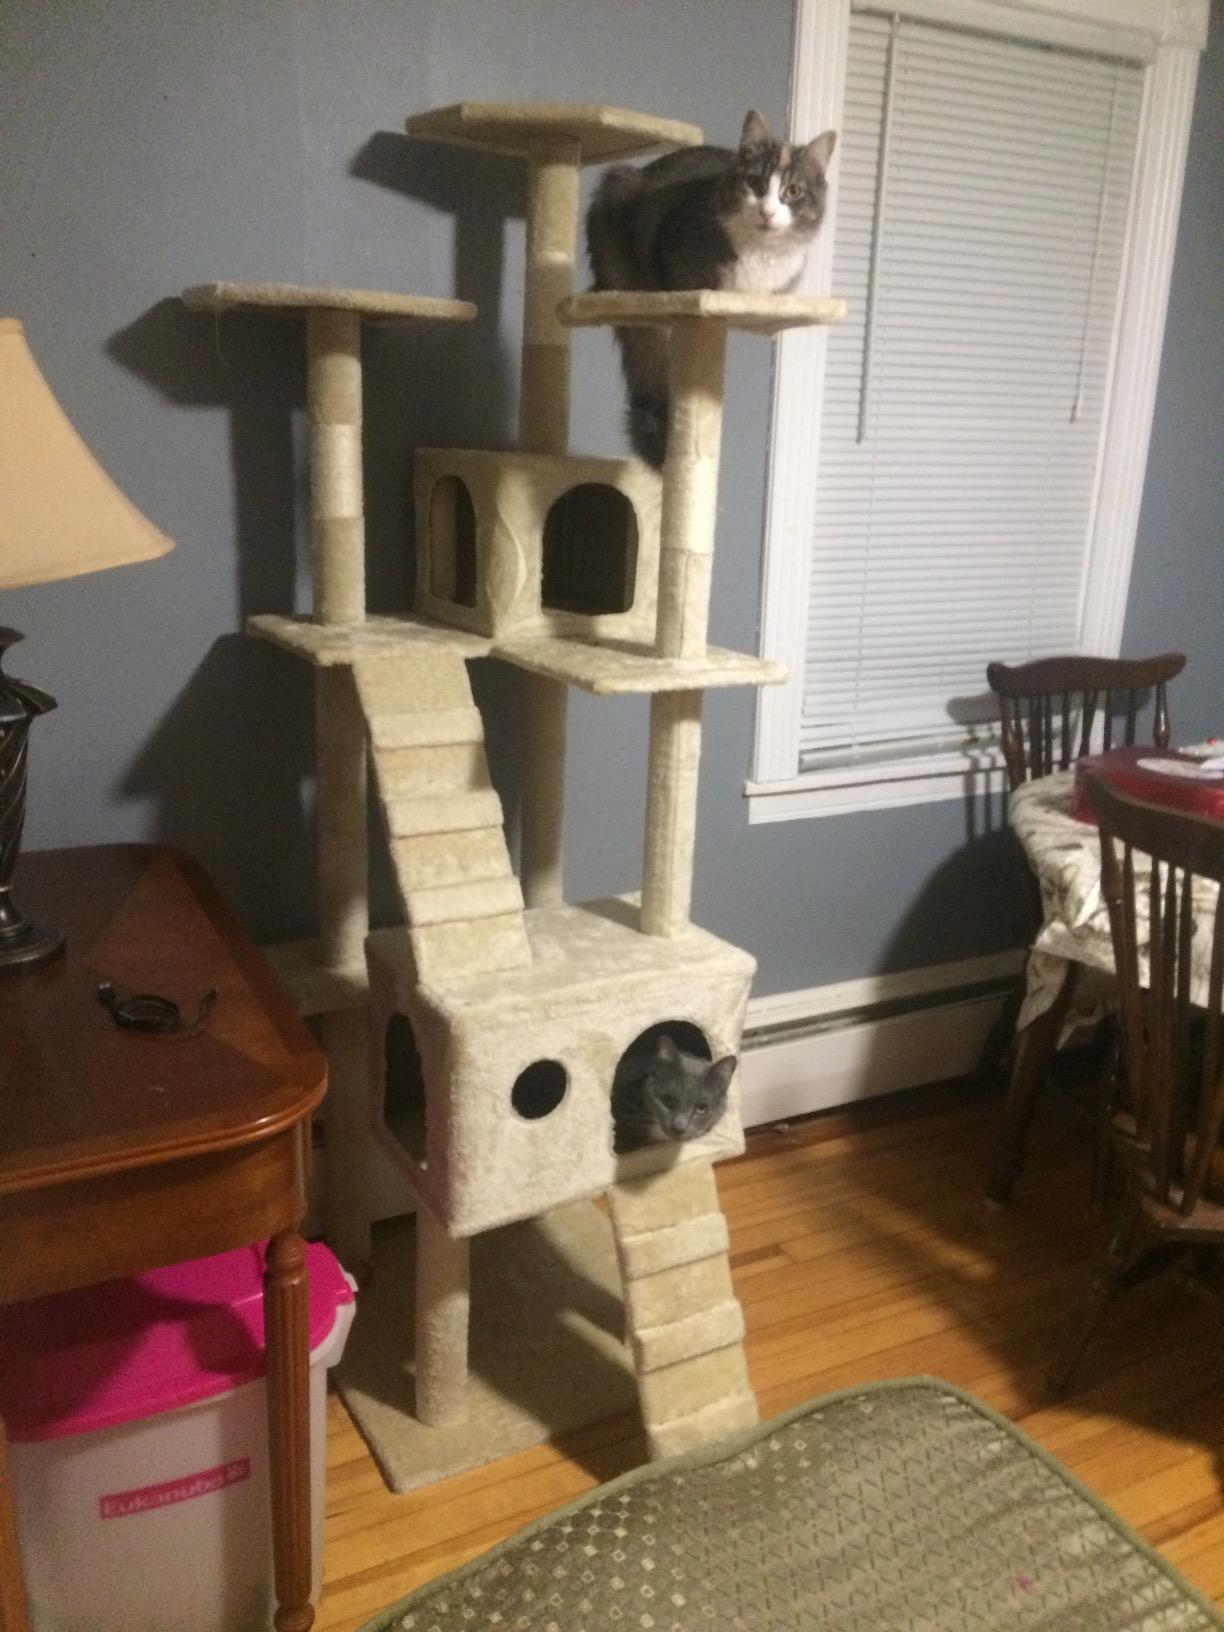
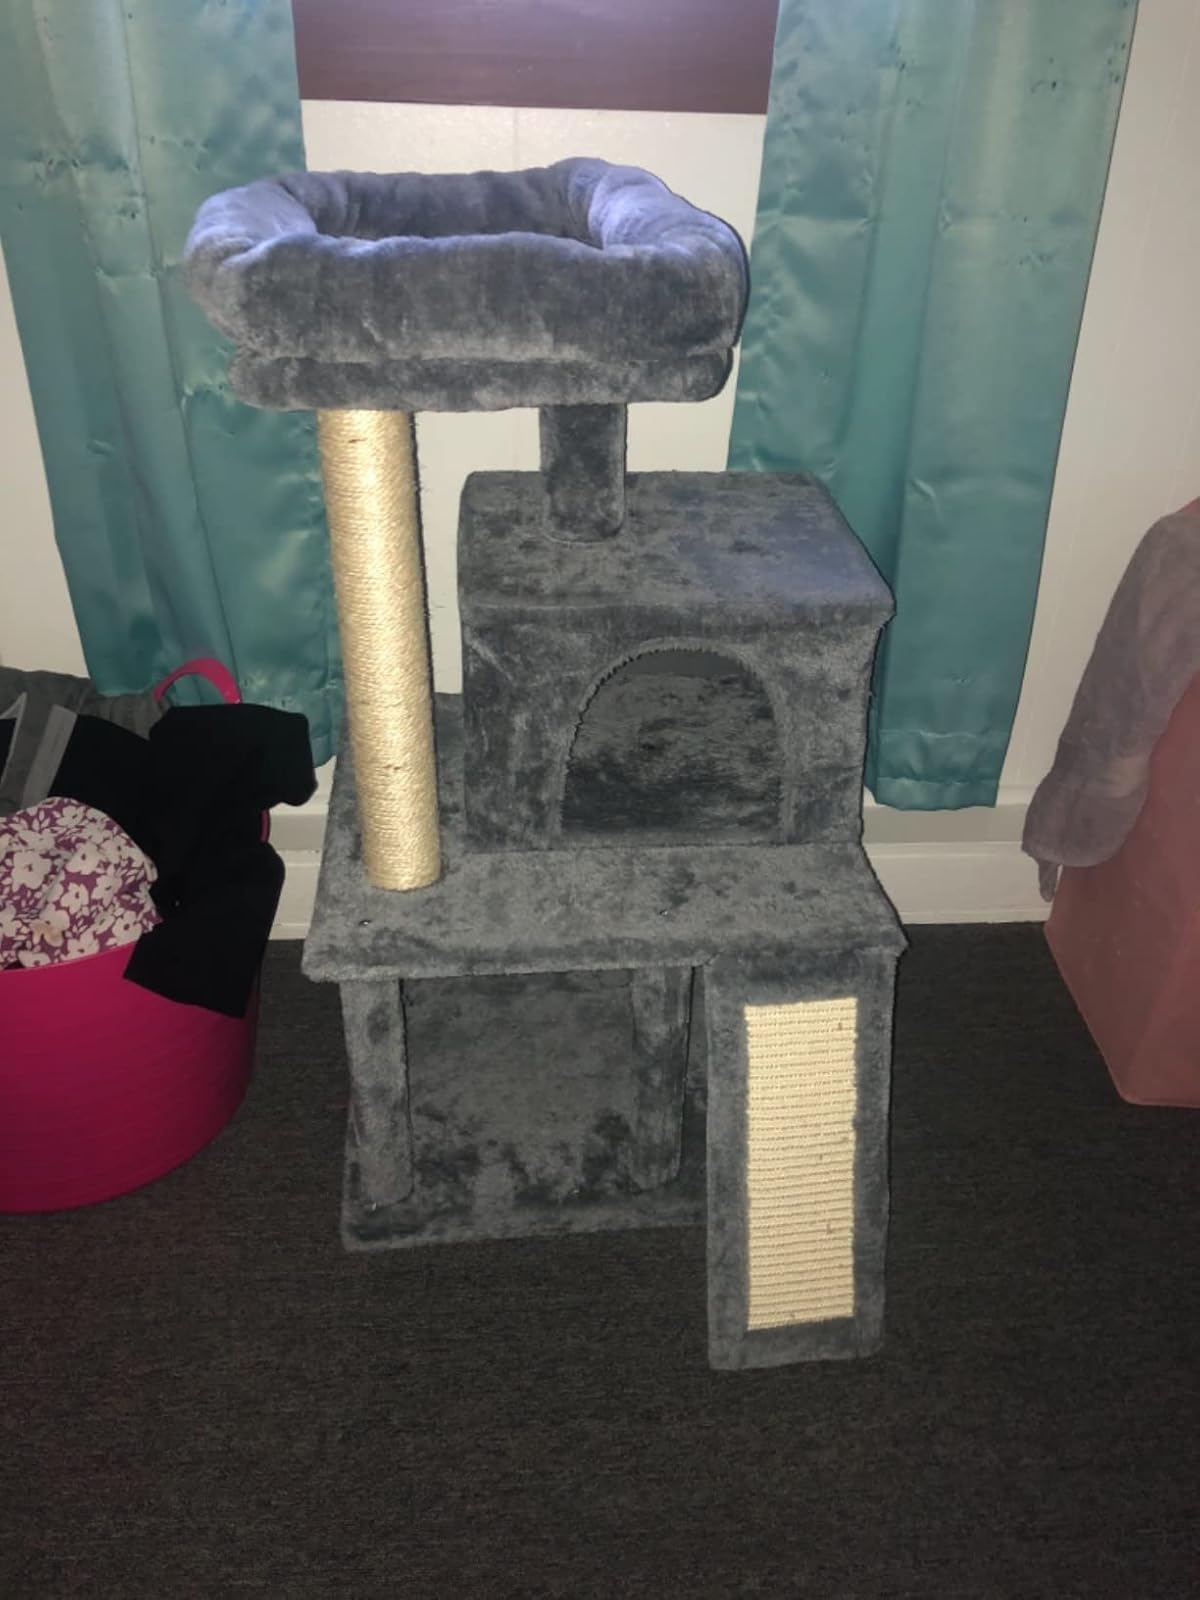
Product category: items_cat tree
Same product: no